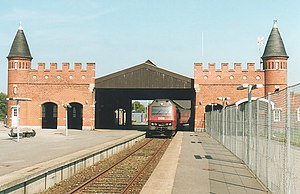
Heinrich Wenck
Gedser Station
Heinrich "Henry" Emil Charles Wenck var dansk arkitekt og akvarelmaler og fra 1903 titulær professor ved Kunstakademiet.